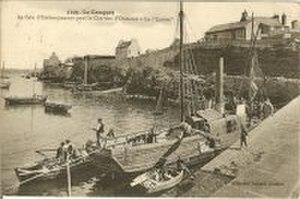
Vapeur ""la Louise"", premier courrier public assurant la liaison avec les îles de molène et ouessant."
Île-Molène [il mɔlɛn] est une commune française, principalement constituée de l'île de Molène, île de l'Iroise au large de la côte ouest du Finistère, en Bretagne. La plupart des autres îles de l'archipel de Molène appartiennent en réalité à la commune du Conquet.
La Compagnie maritime Penn ar Bed assure la desserte quotidienne des îles d'Ouessant, Molène et Sein dans le cadre d'un contrat de service public depuis le 1ᵉʳ décembre 2008. Elle a été créée en 1992 à l'initiative du conseil général du Finistère. Un nouveau contrat de service public a été conclut avec la région Bretagne pour une durée de 4 ans.
Ouessant /wɛsɑ̃/, en breton : Eusa /ˈøsa/, est une commune insulaire du département du Finistère, dans la région Bretagne, constituée pour l'essentiel par l'île d'Ouessant dans l'océan Atlantique. Le bourg d'Ouessant s'appelle Lampaul. Ses habitants sont appelés les Ouessantins. Ouessant fait partie du parc naturel régional d'Armorique et du parc naturel marin d'Iroise.